Tiangong space station

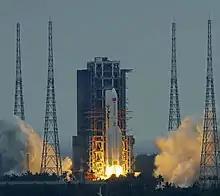
A Long March 5B launching the "Tianhe" core module in April 2021

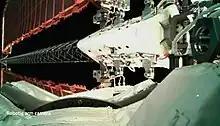
Flexible solar array on "Tianhe" core module after deployment.

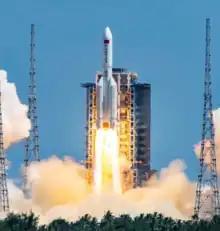
A Long March 5B launching the "Wentian" lab cabin module in July 2022

The construction of the Chinese Space Station officially began in April 2021. The planned 11 missions include three module launches, four crewed missions, and four autonomous cargo flights. On 29 April 2021, the first component of the station, "Tianhe" core module, was launched to the orbit aboard the Long March 5B rocket from Wenchang Spacecraft Launch Site. On 29 May 2021, Tianzhou 2 autonomous cargo spacecraft was launched to the "Tianhe" core module in preparation for the Shenzhou 12 crew, who will be responsible for testing "Tianhe"'s various systems and preparing for future operations. On 17 June 2021, Shenzhou 12 team docked with the space station, marking them the first visitors to the Tiangong station. The first crew mission began the examination of the core module and verification of key technologies. On 4 July 2021, Liu Boming and Tang Hongbo began their first spacewalk in upgraded Chinese Feitian spacesuits, outfitting the space stations with extravehicular activity (EVA) equipment, such as foot restraints and the standing platform for "Chinarm". Shenzhou 12 commander Nie Haisheng stayed inside the station and tested the robotic arm movements. Liu Boming and Nie Haisheng completed the second spacewalk on 20 August 2021 and installed various devices outside of the station, including a thermal control system, a panoramic camera, and other equipment. On 16 September 2021, the Shenzhou 12 crew entered the returning spacecraft and undocked from "Tianhe". Before leaving the orbit, the crew performed various radial rendezvous (R-Bar) maneuvers to circumnavigate around the space station. They tested the guidance system and recorded lighting conditions while approaching the "Tianhe" from different angles. The crew landed in the Gobi Desert of Inner Mongolia on the same day. Tianzhou 3 cargo spacecraft, which arrived at the launch facility a month earlier, was immediately rolled out onto the launch pad for the next supply mission.